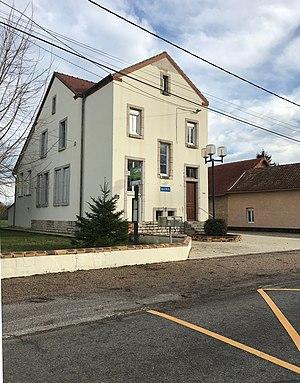
Image de Chaînée-des-Coupis (Jura, France) en janvier 2018.
Chaînée-des-Coupis est une commune française située dans le département du Jura en région Bourgogne-Franche-Comté.